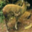
Label: deer